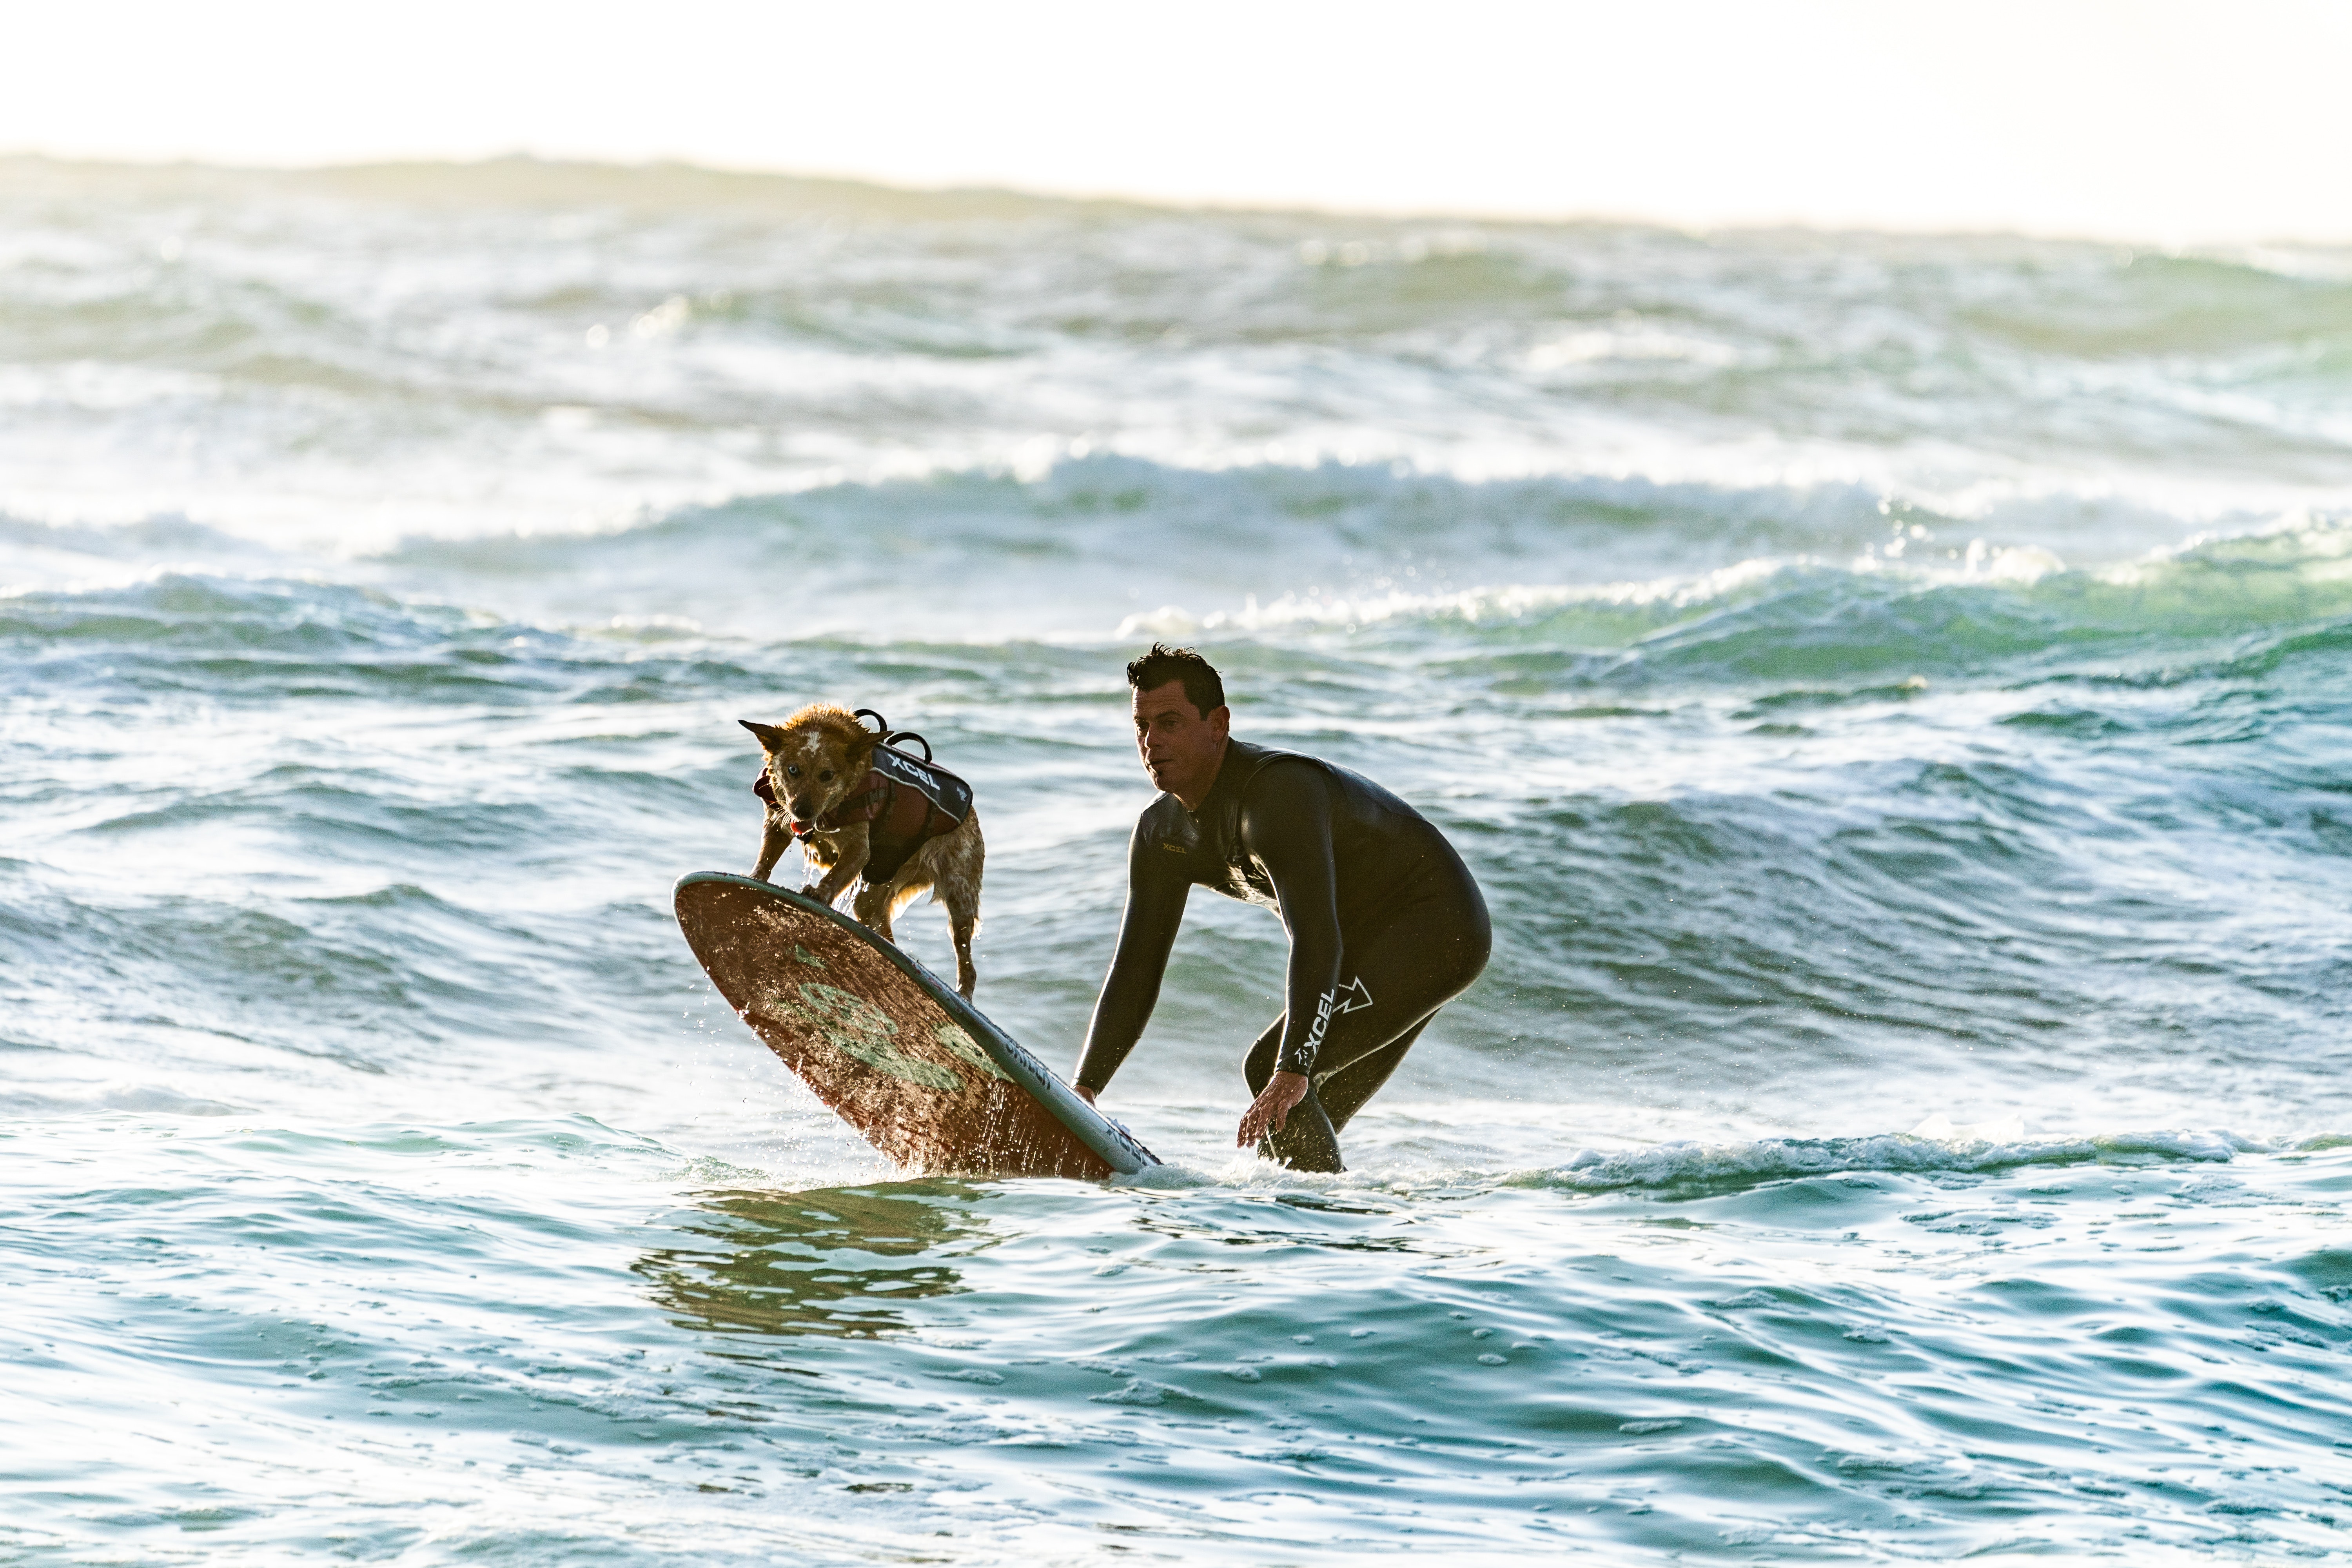
surfing, wave, Surfing Equipment, surface water sports, wind wave, boardsport, surfboard, ocean, water sport, sea, recreation